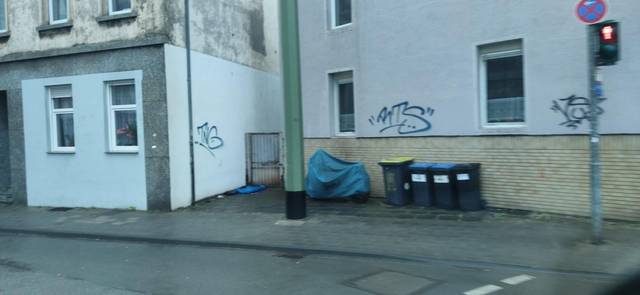
Region: Germany
Coordinates: 51.453, 6.739